Far from the Tree (film)

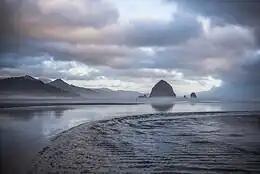

The team took inspiration from real-life raccoons; according to Strother, "they basically are like cartoon characters", meaning there was a way of animating them as appealing while allowing them to behave as they would in their natural environment. The animators found it difficult to establish the correct balance between anthropomorphism and realism. Early storyboards were cartoony and depicted the characters acting similar to humans. They reverted to a more natural way of working. The 2D artists conducted some 2D tests to see how far they could push the limits. The works of Manu Arenas, a comic book artist and production designer, were the inspiration for the watercolor animation style. Cannon Beach's cloudy sky, gray sand, Evergreen trees, and foggy, distant mountains created an unusual color palette for the film's setting.